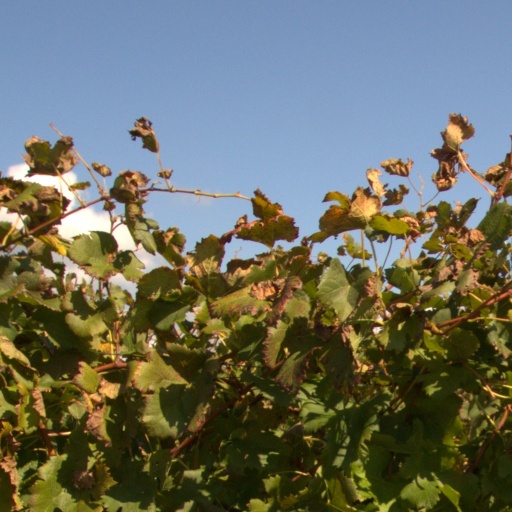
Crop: grape